Harwich Guildhall

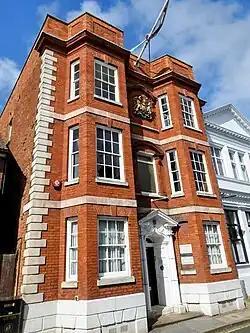
Harwich Guildhall

Harwich Guildhall is a municipal building in Church Street, Harwich, Essex, England. The structure, which accommodates the offices of Harwich Town Council, is a Grade I listed building.